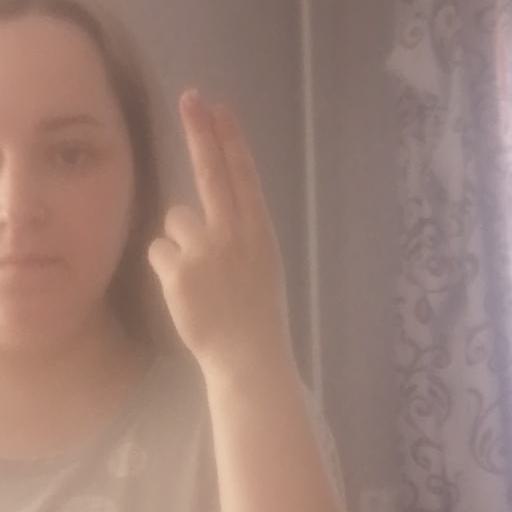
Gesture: two_up_inverted